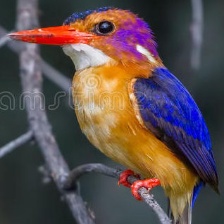
Species: PYGMY KINGFISHER
Scientific name: ISPIDINA PICTA